Mürren

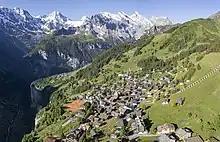
Mürren

Mürren is a traditional Walser mountain village in the Bernese Highlands of Switzerland, at an elevation of above sea level. It cannot be reached by public road. It is also one of the popular tourist spots in Switzerland, and summer and winter are the seasons when Mürren becomes busy with tourists. The village features a view of the three towering mountains Eiger, Mönch, and Jungfrau. Mürren has a year-round population of 450, but has 2,000 hotel beds.